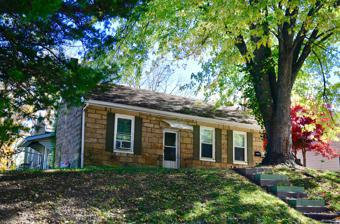
Building: Andrew Gantner House
Country: United States of America
Year built: 1856
Historic house in Missouri, United States United States historic place Andrew Gantner House U.S. National Register of Historic Places Show map of Missouri Show map of the United States Location 1308 Sixth St., Boonville, Missouri Coordinates 38°57′52″N 92°44′18″W / 38.96444°N 92.73833°W / 38.96444; -92.73833 Area less than one acre Built c. 1856 ( 1856 ) Built by Gantner, Andrew Architectural style Vernacular stone MPS Boonville Missouri MRA NRHP reference No. 82005303 Added to NRHP March 16, 1990 Andrew Gantner House is a historic home located at Boonville , Cooper County, Missouri . It was built about 1856, and is a one-story, roughly cut and dressed sandstone block dwelling. It was enlarged by subsequent historic additions, both stone and frame, to a roughly U-shaped plan. It was listed on the National Register of Historic Places in 1990. References